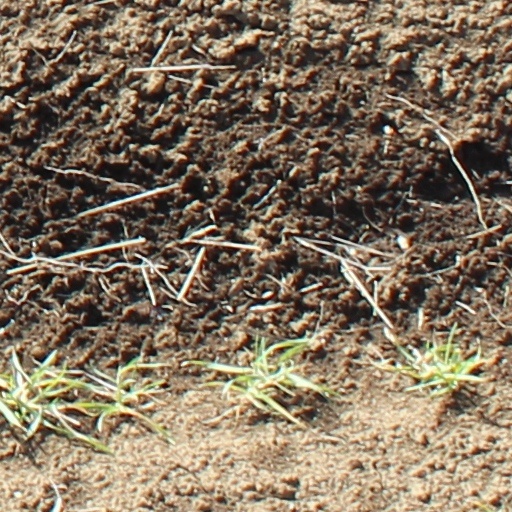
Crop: wheat